John Meek Whitehead

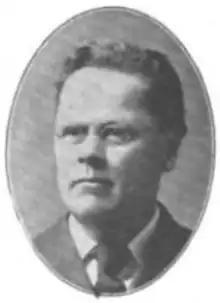

John Meek Whitehead (July 29, 1852 – August 31, 1924) was an American lawyer and Republican politician from Janesville, Wisconsin. He served 16 years in the Wisconsin Senate, representing Wisconsin's 22nd Senate district form 1897 to 1913.